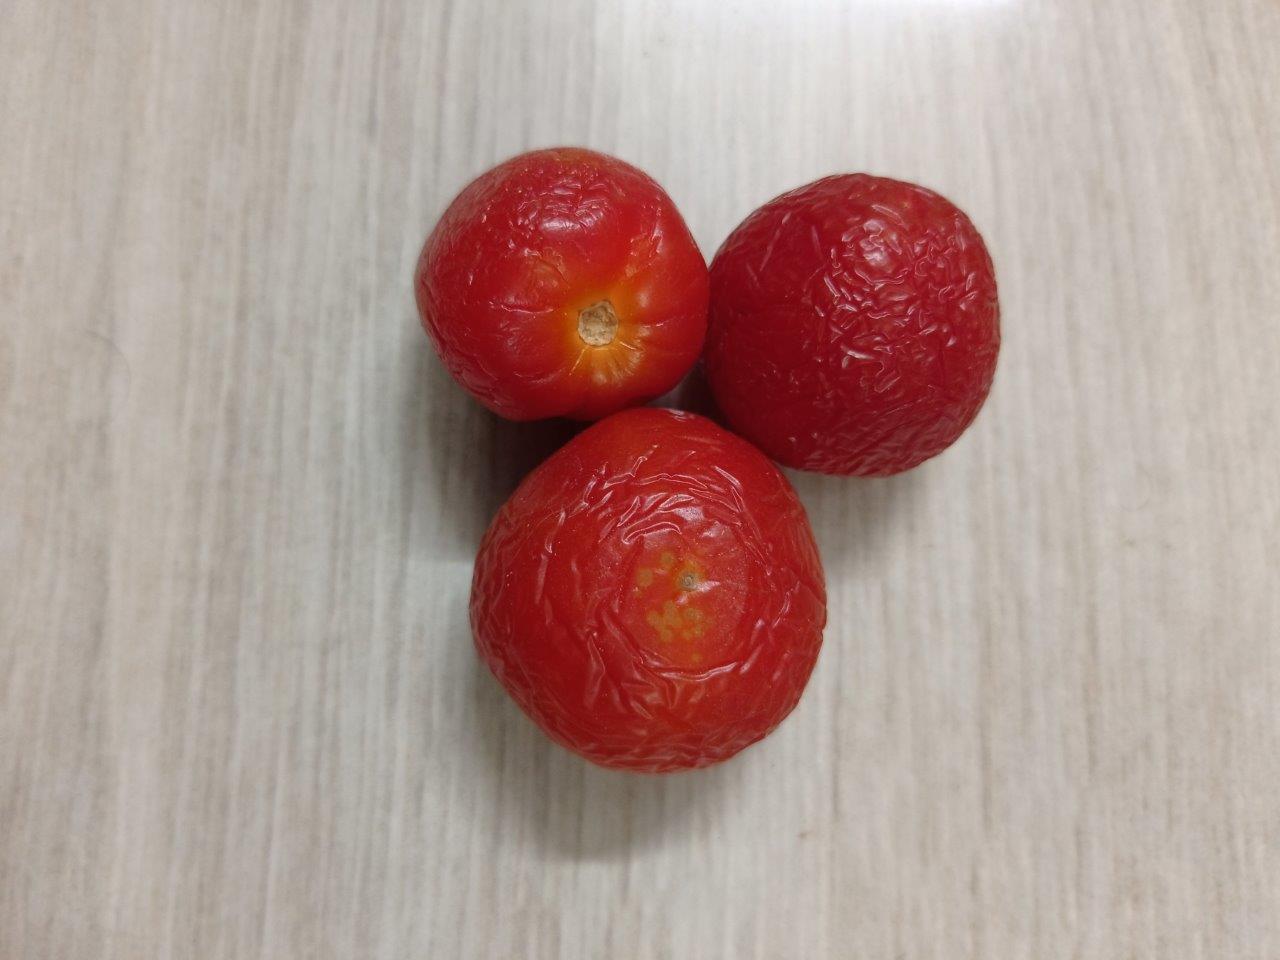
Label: Rotten